Munich Studio of Chicago

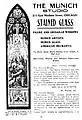
Munich Studio advertisement, Official Catholic Directory 1906

Partial Munich Studio catalog listings from 1910 to 1925 note thirty-two major church installations in Chicago; and ninety-six in churches in other Midwestern states than Illinois. Most of the listings below are from two Munich Studio catalogs in the Chicago History Museum archives (see below) unless otherwise cited, and list the churches in which windows were installed, or the priests who ordered them.